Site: brandenburg
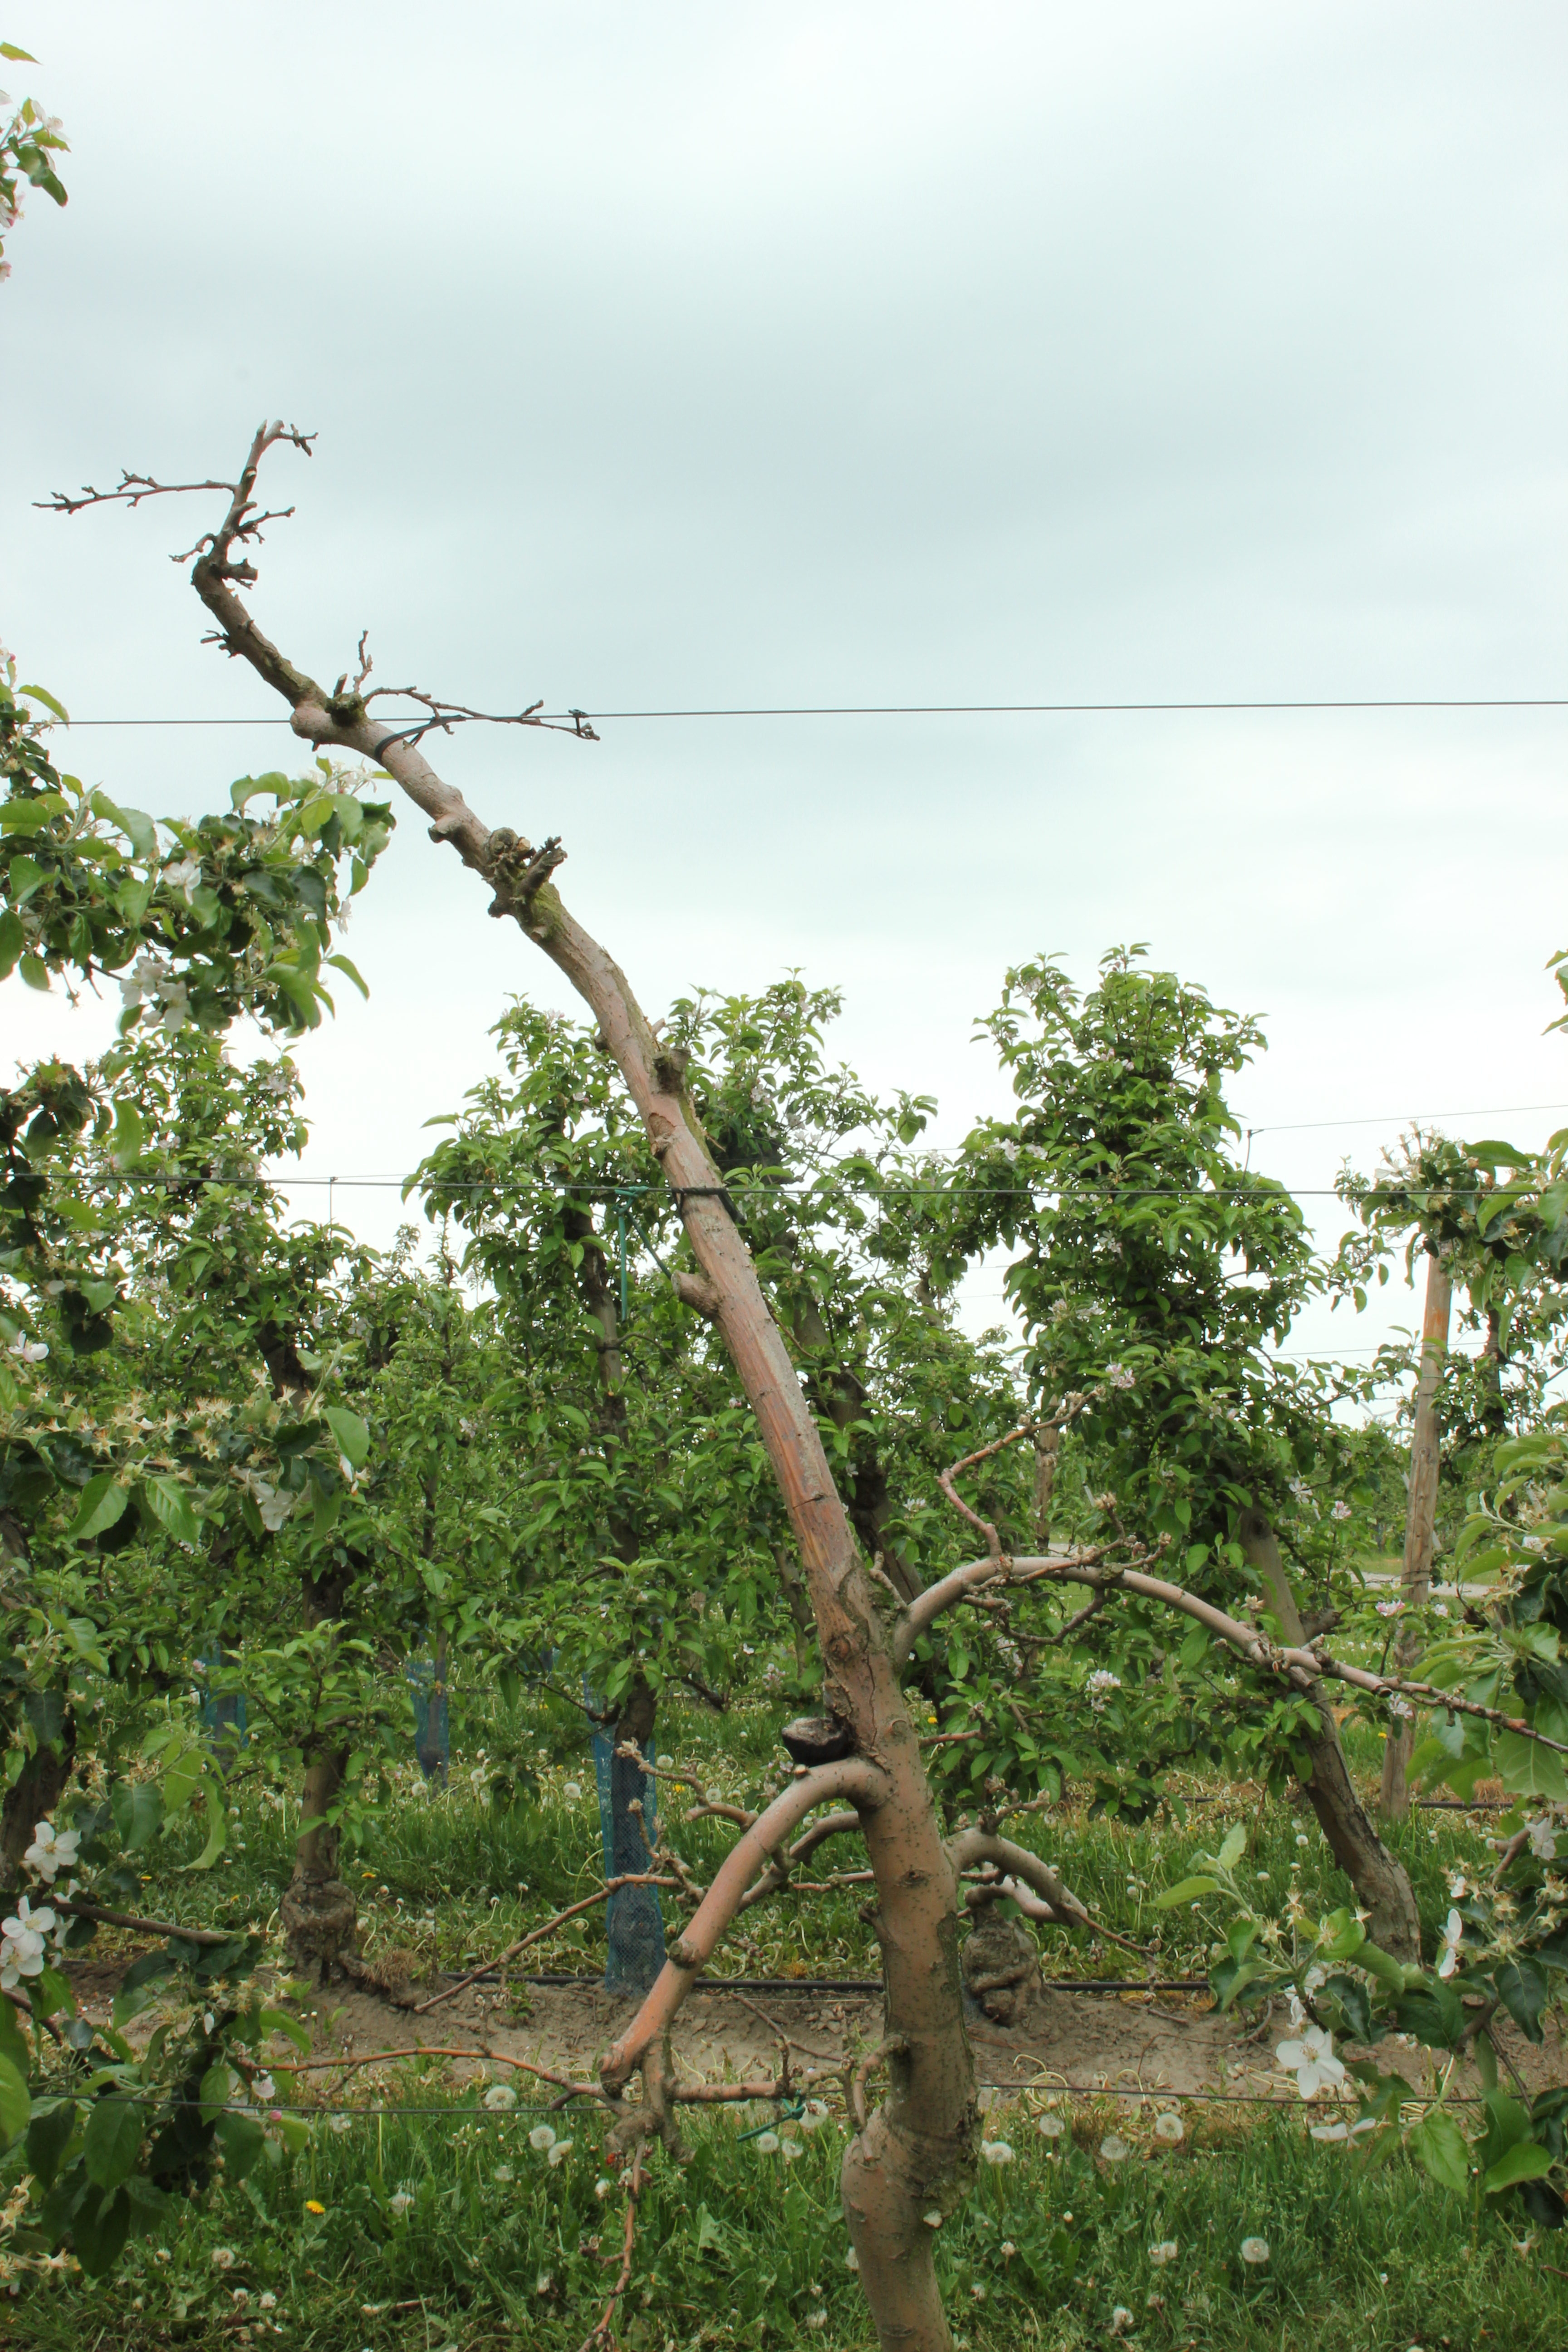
Growth stage (BBCH 67): Flowering